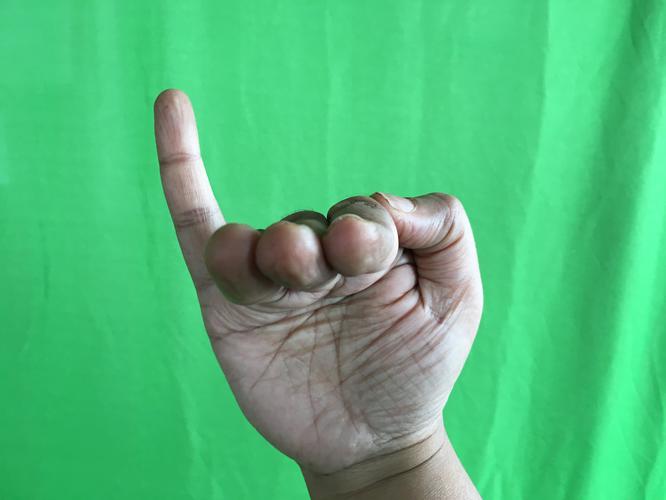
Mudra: Hamsapaksha
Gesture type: double_hand